Wolf Point, Chicago

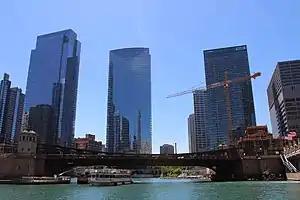
Wolf Point in July 2018

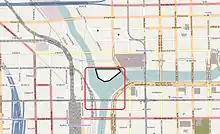
Map depicting Wolf Point (area owned by the Kennedy family in black, with approximate area of the historical Wolf Point settlement in red)

Wolf Point is the location at the confluence of the North, South and Main Branches of the Chicago River in the present day Near North Side, Loop, and Near West Side community areas of Chicago. This fork in the river is historically important in the development of early Chicago. Located about from Lake Michigan, this was the location of Chicago's first three taverns, its first hotel, Sauganash Hotel, its first ferry, its first drug store, its first church, its first theater company, and the first bridges across the Chicago River. The name is said to possibly derive from a Native American Chief whose name translated to wolf, but alternate theories exist.